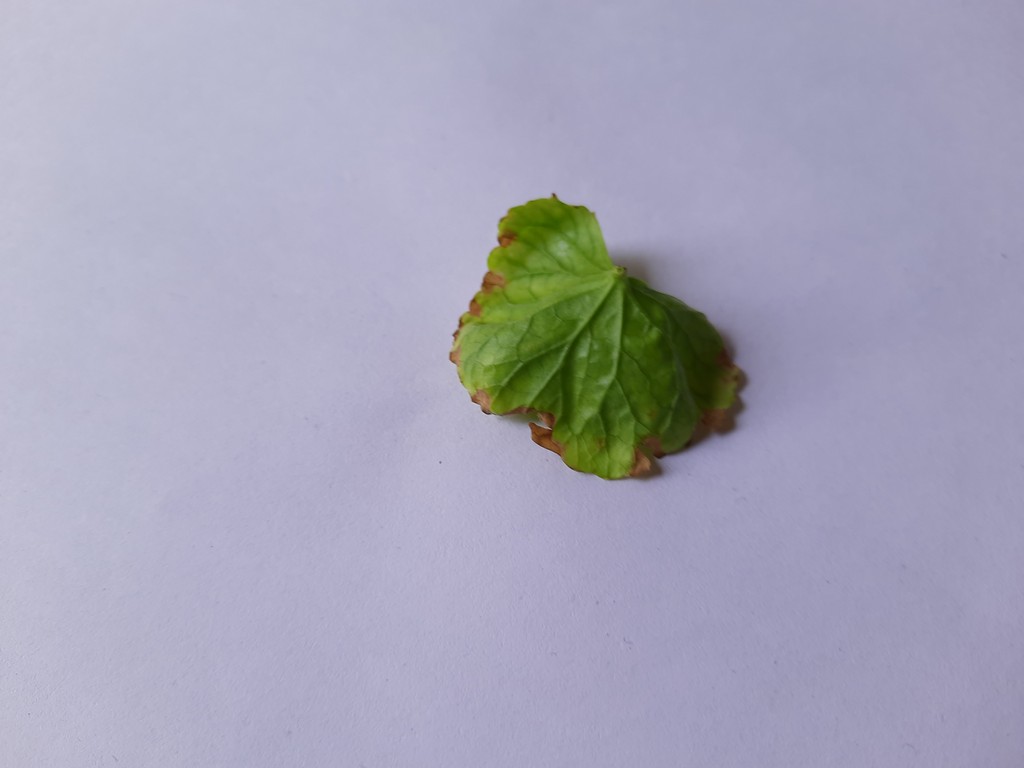
Label: Unhealthy